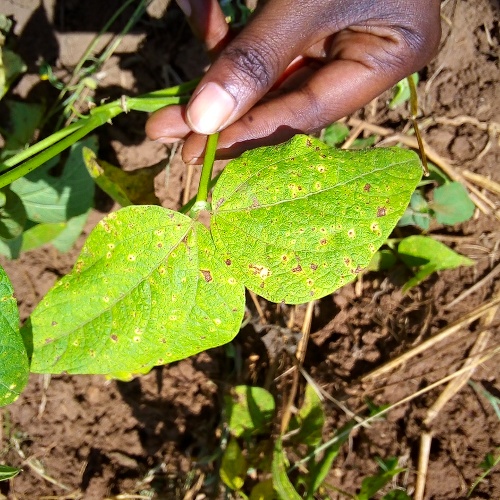
Leaf condition: bean_rust